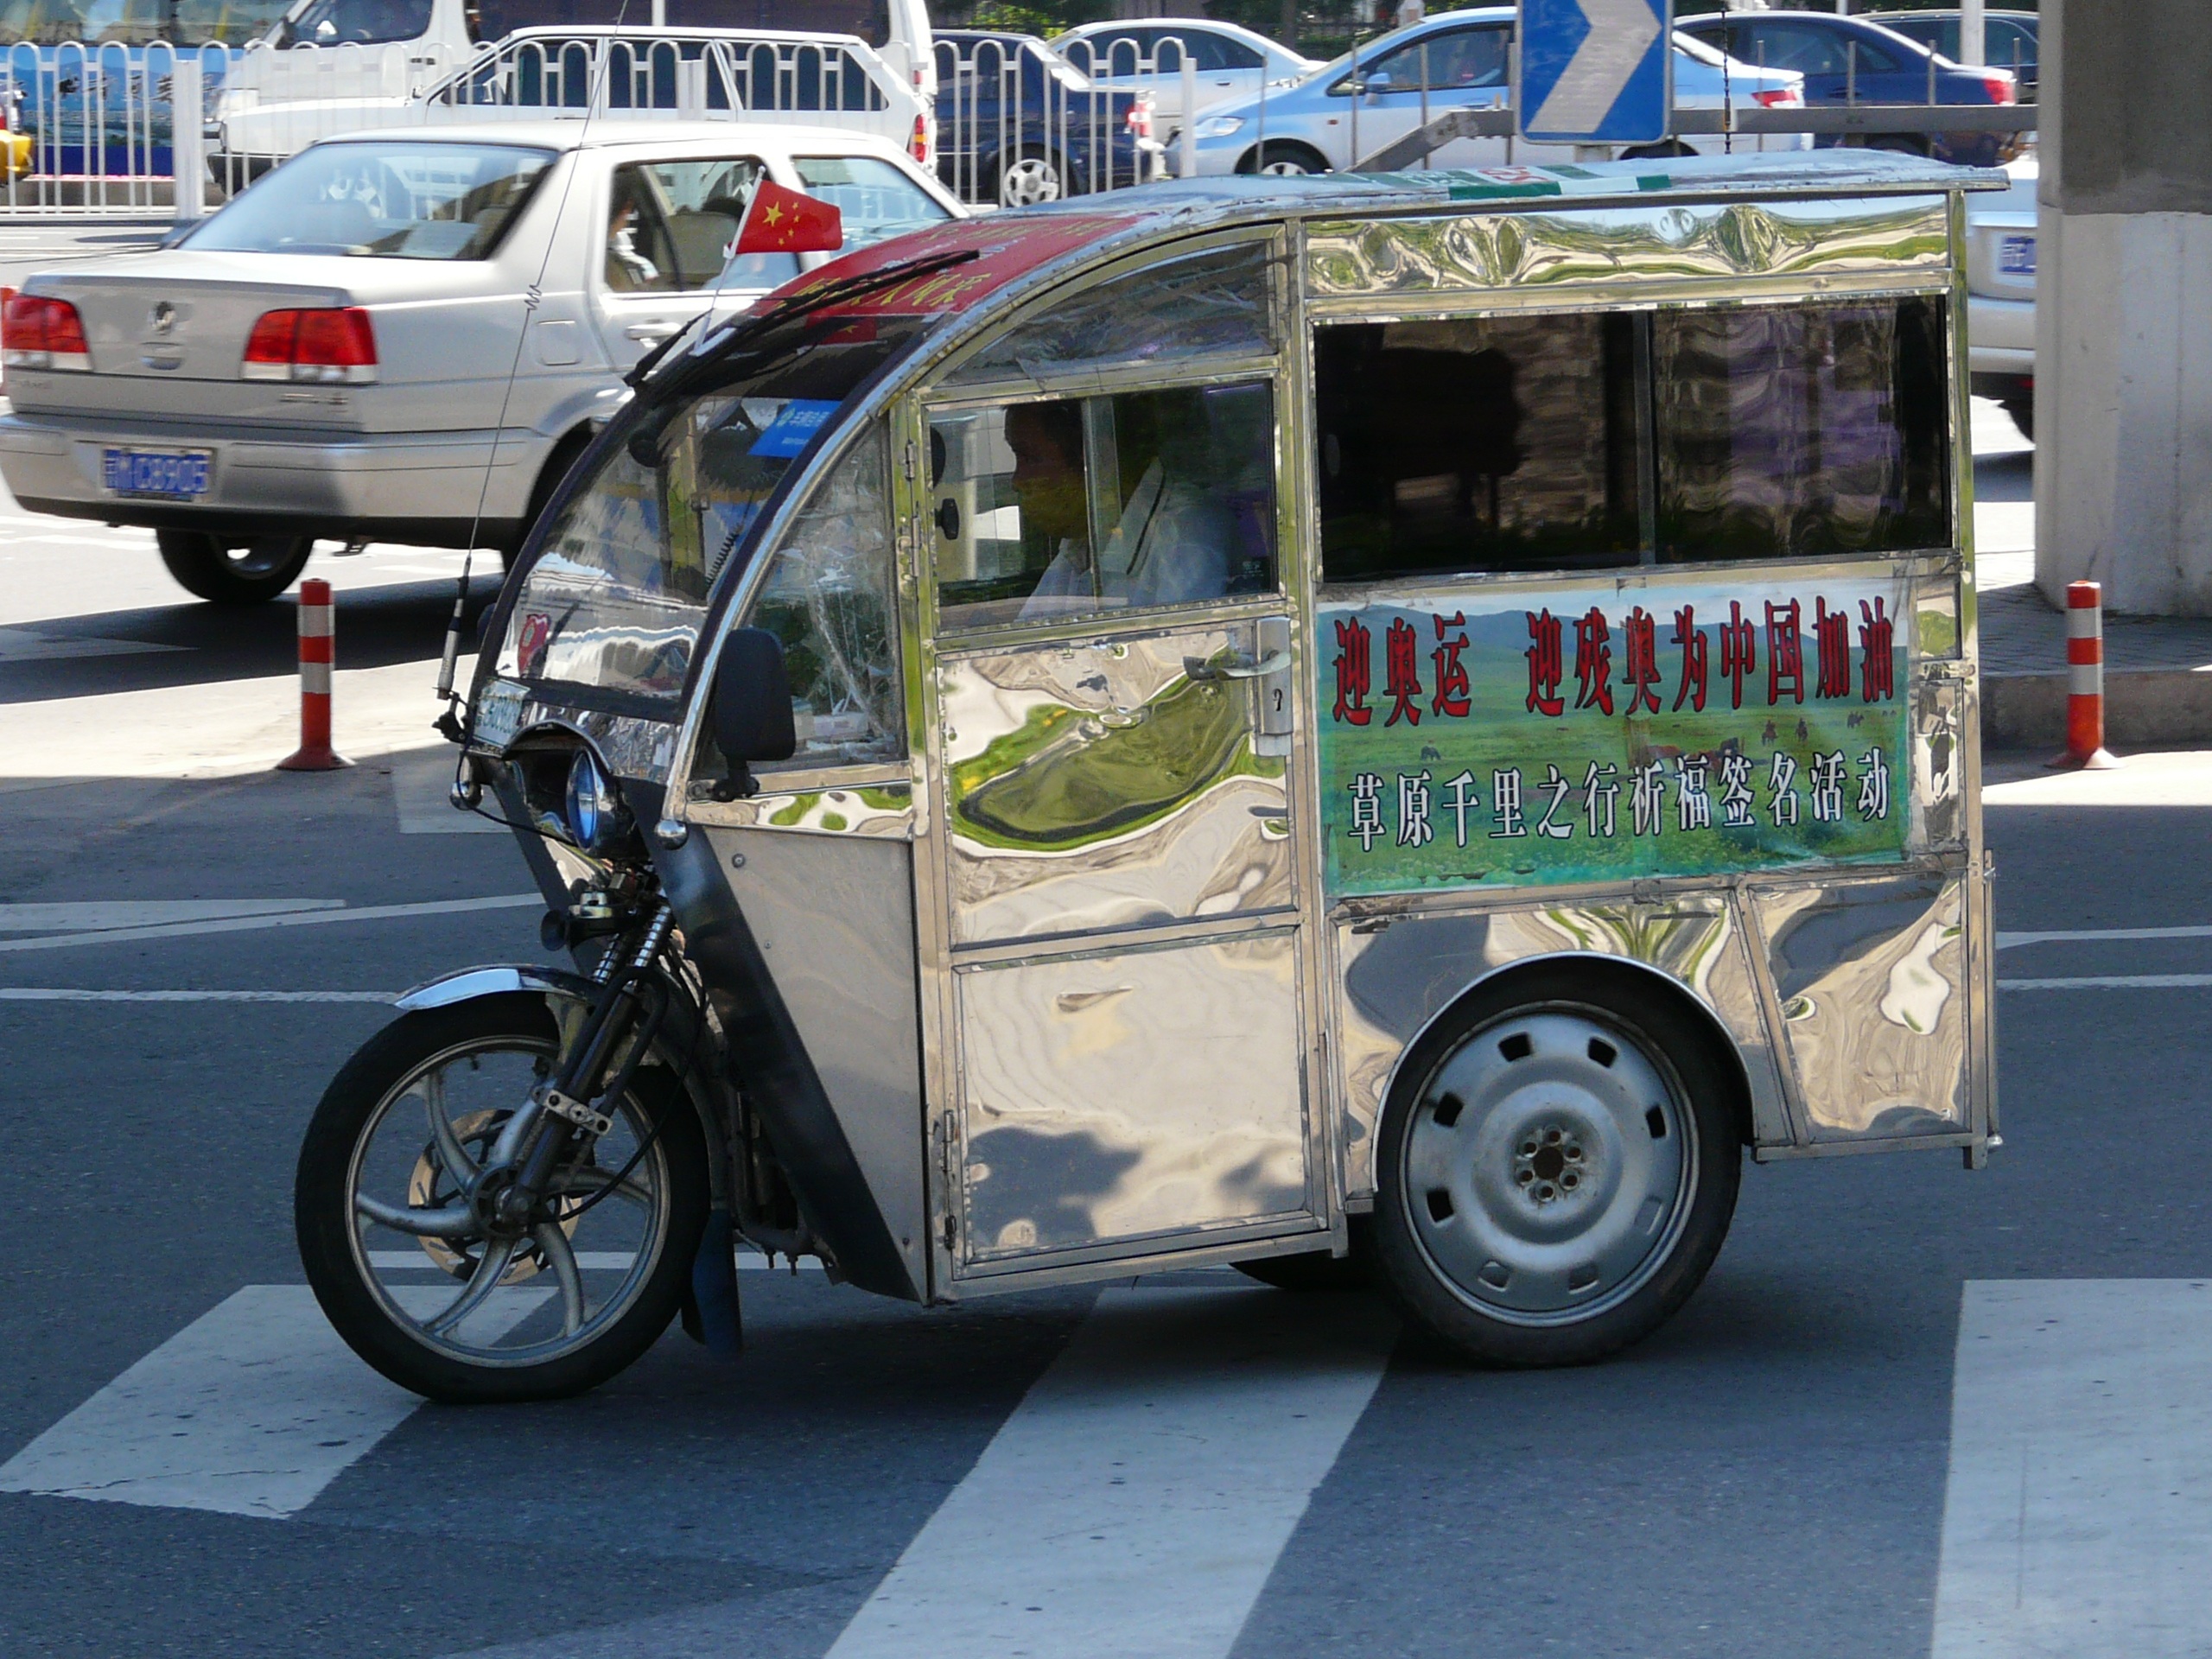
car, transportation, transport, vehicle, motorbike, public transport, motor vehicle, chrome, beijing, china, land vehicle, mode of transport, automobile make